Yelizaveta Glebova-Streshneva

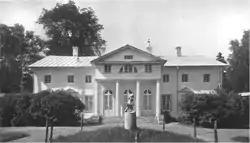
Bathing house in Elizavetino and a marble statue of Cupid in front of it. Photo from the 1910s

During the last years of her life, together with her grandchildren, she lived in Moscow in her house on Bolshaya Nikitskaya Street. In December 1817, she was awarded the Order of Saint Catherine, and on the day of the coronation of Emperor Nicholas I, she was awarded the title State Lady. According to memoirs, she was known for her strict, despotic disposition. Her grandchildren typically bore the brunt of her actions. She died in December 1837 and was buried next to her husband in the Donskoy Monastery. Archpriest John Rusinov spoke at her burial.